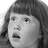
Emotion: surprise